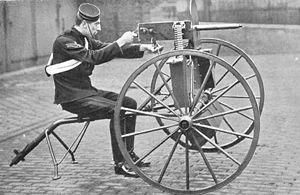
Sir Hiram Stevens Maxim est un inventeur britannique d'origine américaine. Il a notamment inventé la mitrailleuse Maxim, le piège à souris moderne, le manège avec nacelles volantes, l'inhalateur, et a mis au point une machine volante en 1894.